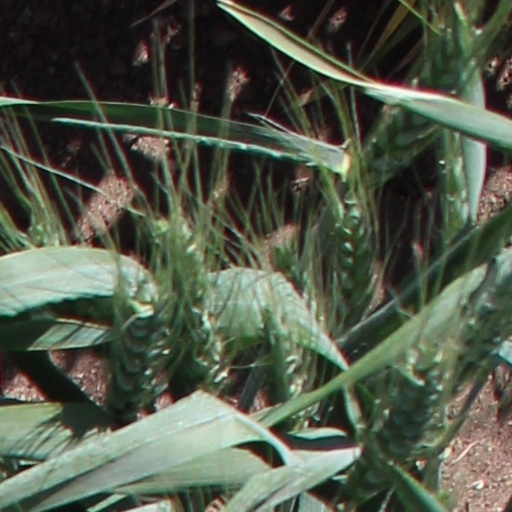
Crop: wheat